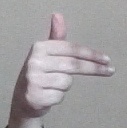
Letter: ghain